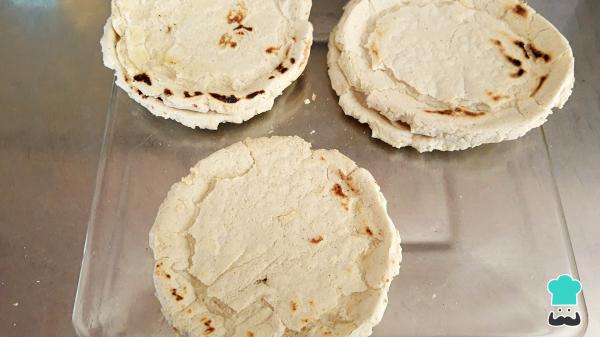
0Mientras sigan calientes y con mucho cuidado, pellizca los bordes para darle mejor forma.